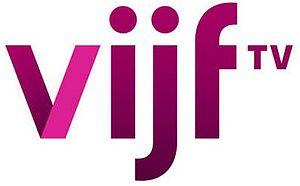
5 prononcé Vijf est une chaîne de télévision privée belge émettant principalement en Flandre et à Bruxelles. Créée en 2012, la « Cinq » appartient à SBS Belgium, filiale du groupe audiovisuel De Vijver Media. Elle a remplacé l'ancienne chaîne VijfTV.